Double Kick Heroes

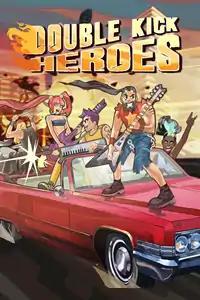

Double Kick Heroes is a video game developed by Headbang Club, which combines rhythm game and shoot 'em up mechanics. It was released for multiple platforms in August 2020.